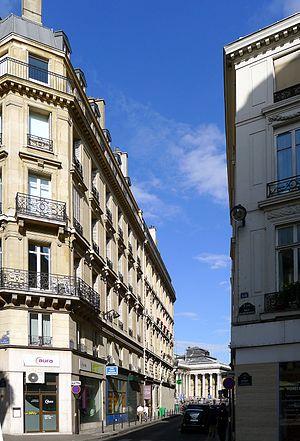
Rue des Filles Saint-Thomas - Paris II
La rue des Filles-Saint-Thomas est une voie du 2ᵉ arrondissement de Paris, en France.